Felton, California

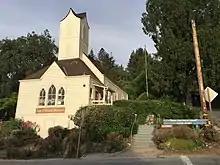
Felton Museum on Gushee Street

Felton is a census-designated place (CDP) in Santa Cruz County, California, United States. The population was 4,489 as of 2020 census and according to the United States Census Bureau, the CDP has a total area of , all of it land.